Four-funnel liner

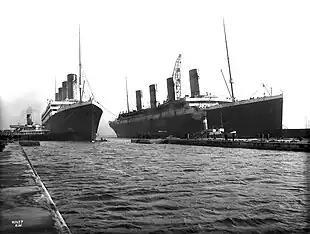
(left) and (right)

A four-funnel liner, also known as a four-stacker, is an ocean liner with four funnels.